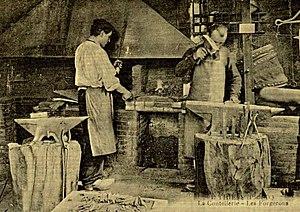
Forgerons qui transforment les barres d'aciers en lames de couteaux à Thiers (Auvergne)
La coutellerie de Thiers est une spécialité de savoir-faire élaborée dans la région de Thiers à l'est du département du Puy-de-Dôme et en région Auvergne-Rhône-Alpes. Cette technique doit une partie de son existence à la présence de la Durolle et des forêts aux alentours de la ville.